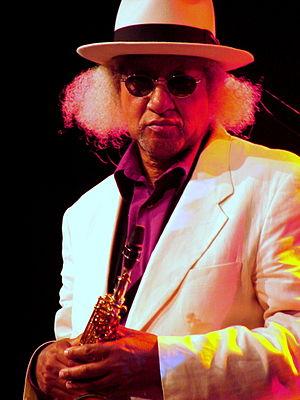
Gary Bartz, né le 26 septembre 1940 à Baltimore, Maryland, est un saxophoniste et clarinettiste jazz fusion américain.